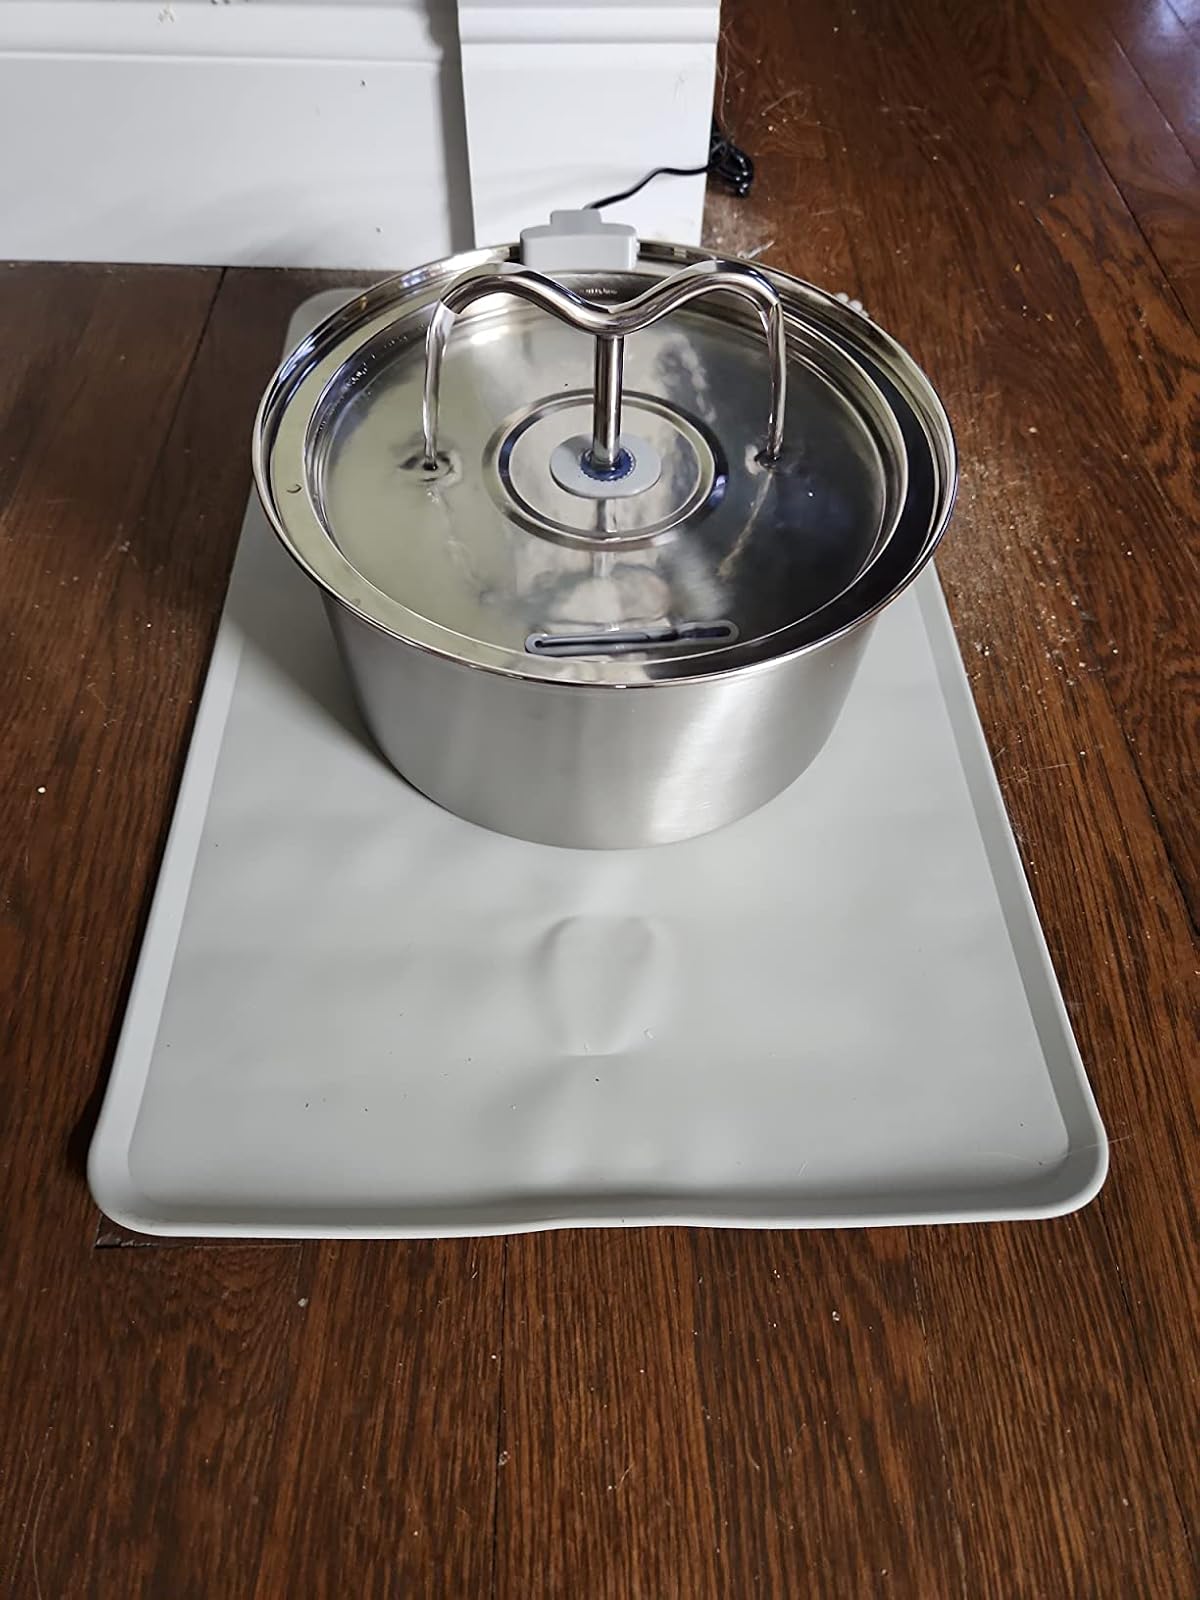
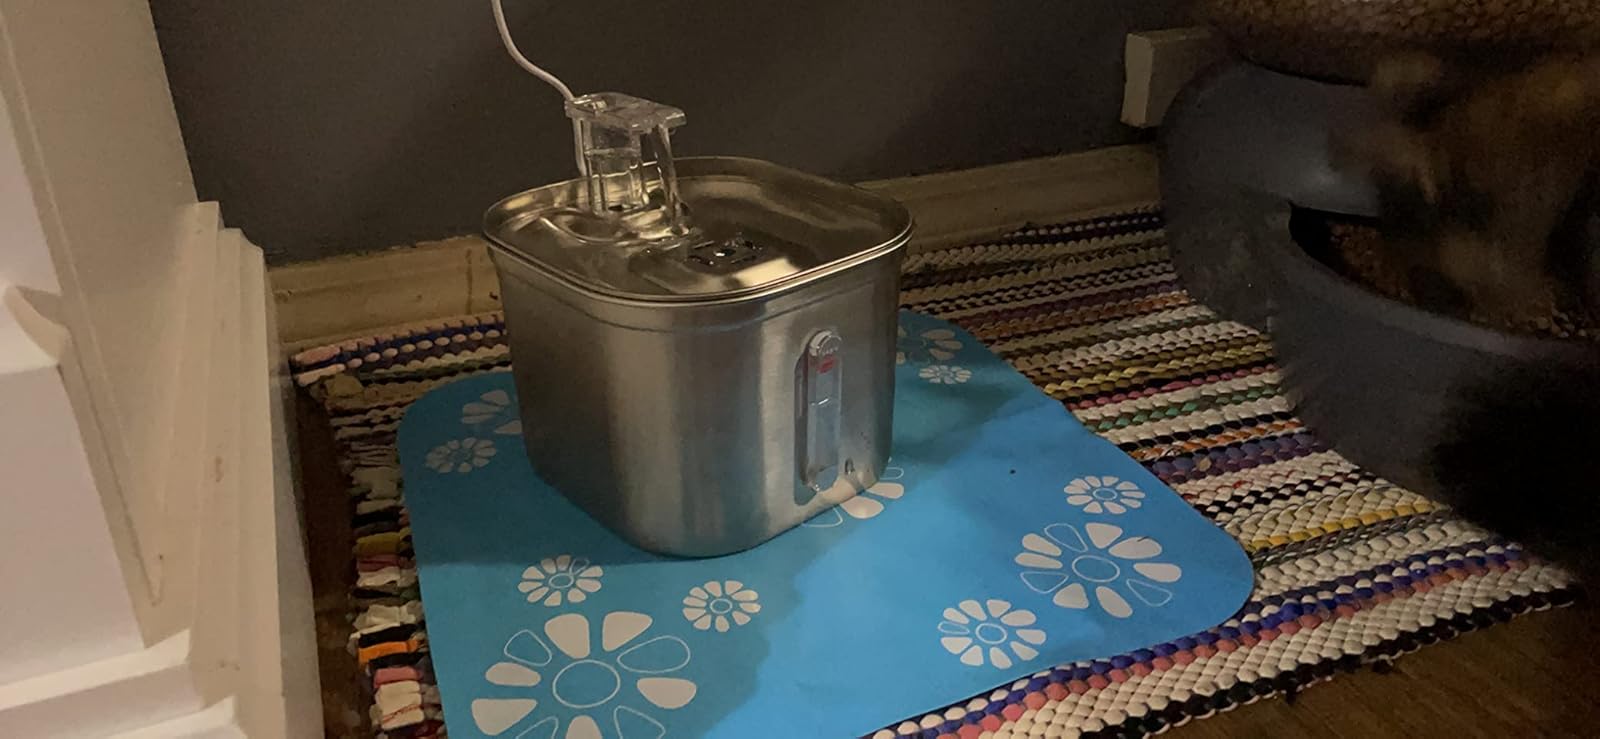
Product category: items_bowl
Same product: no